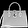
Label: Bag